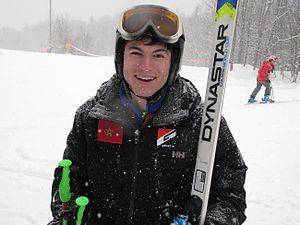
Adam Lamhamedi, skieur alpin marocain
Adam Lamhamedi, né le 22 avril 1995 à Québec, est un skieur alpin maroco-canadien.
La participation du Maroc aux Jeux olympiques d'hiver de 2018 à PyeongChang en Corée du Sud, du 9 au 25 février 2018, constitue la septième participation du pays à des Jeux olympiques d'hiver. La délégation marocaine est composée de deux athlètes : Adam Lamhamedi en ski alpin et Samir Azzimani en ski de fond.